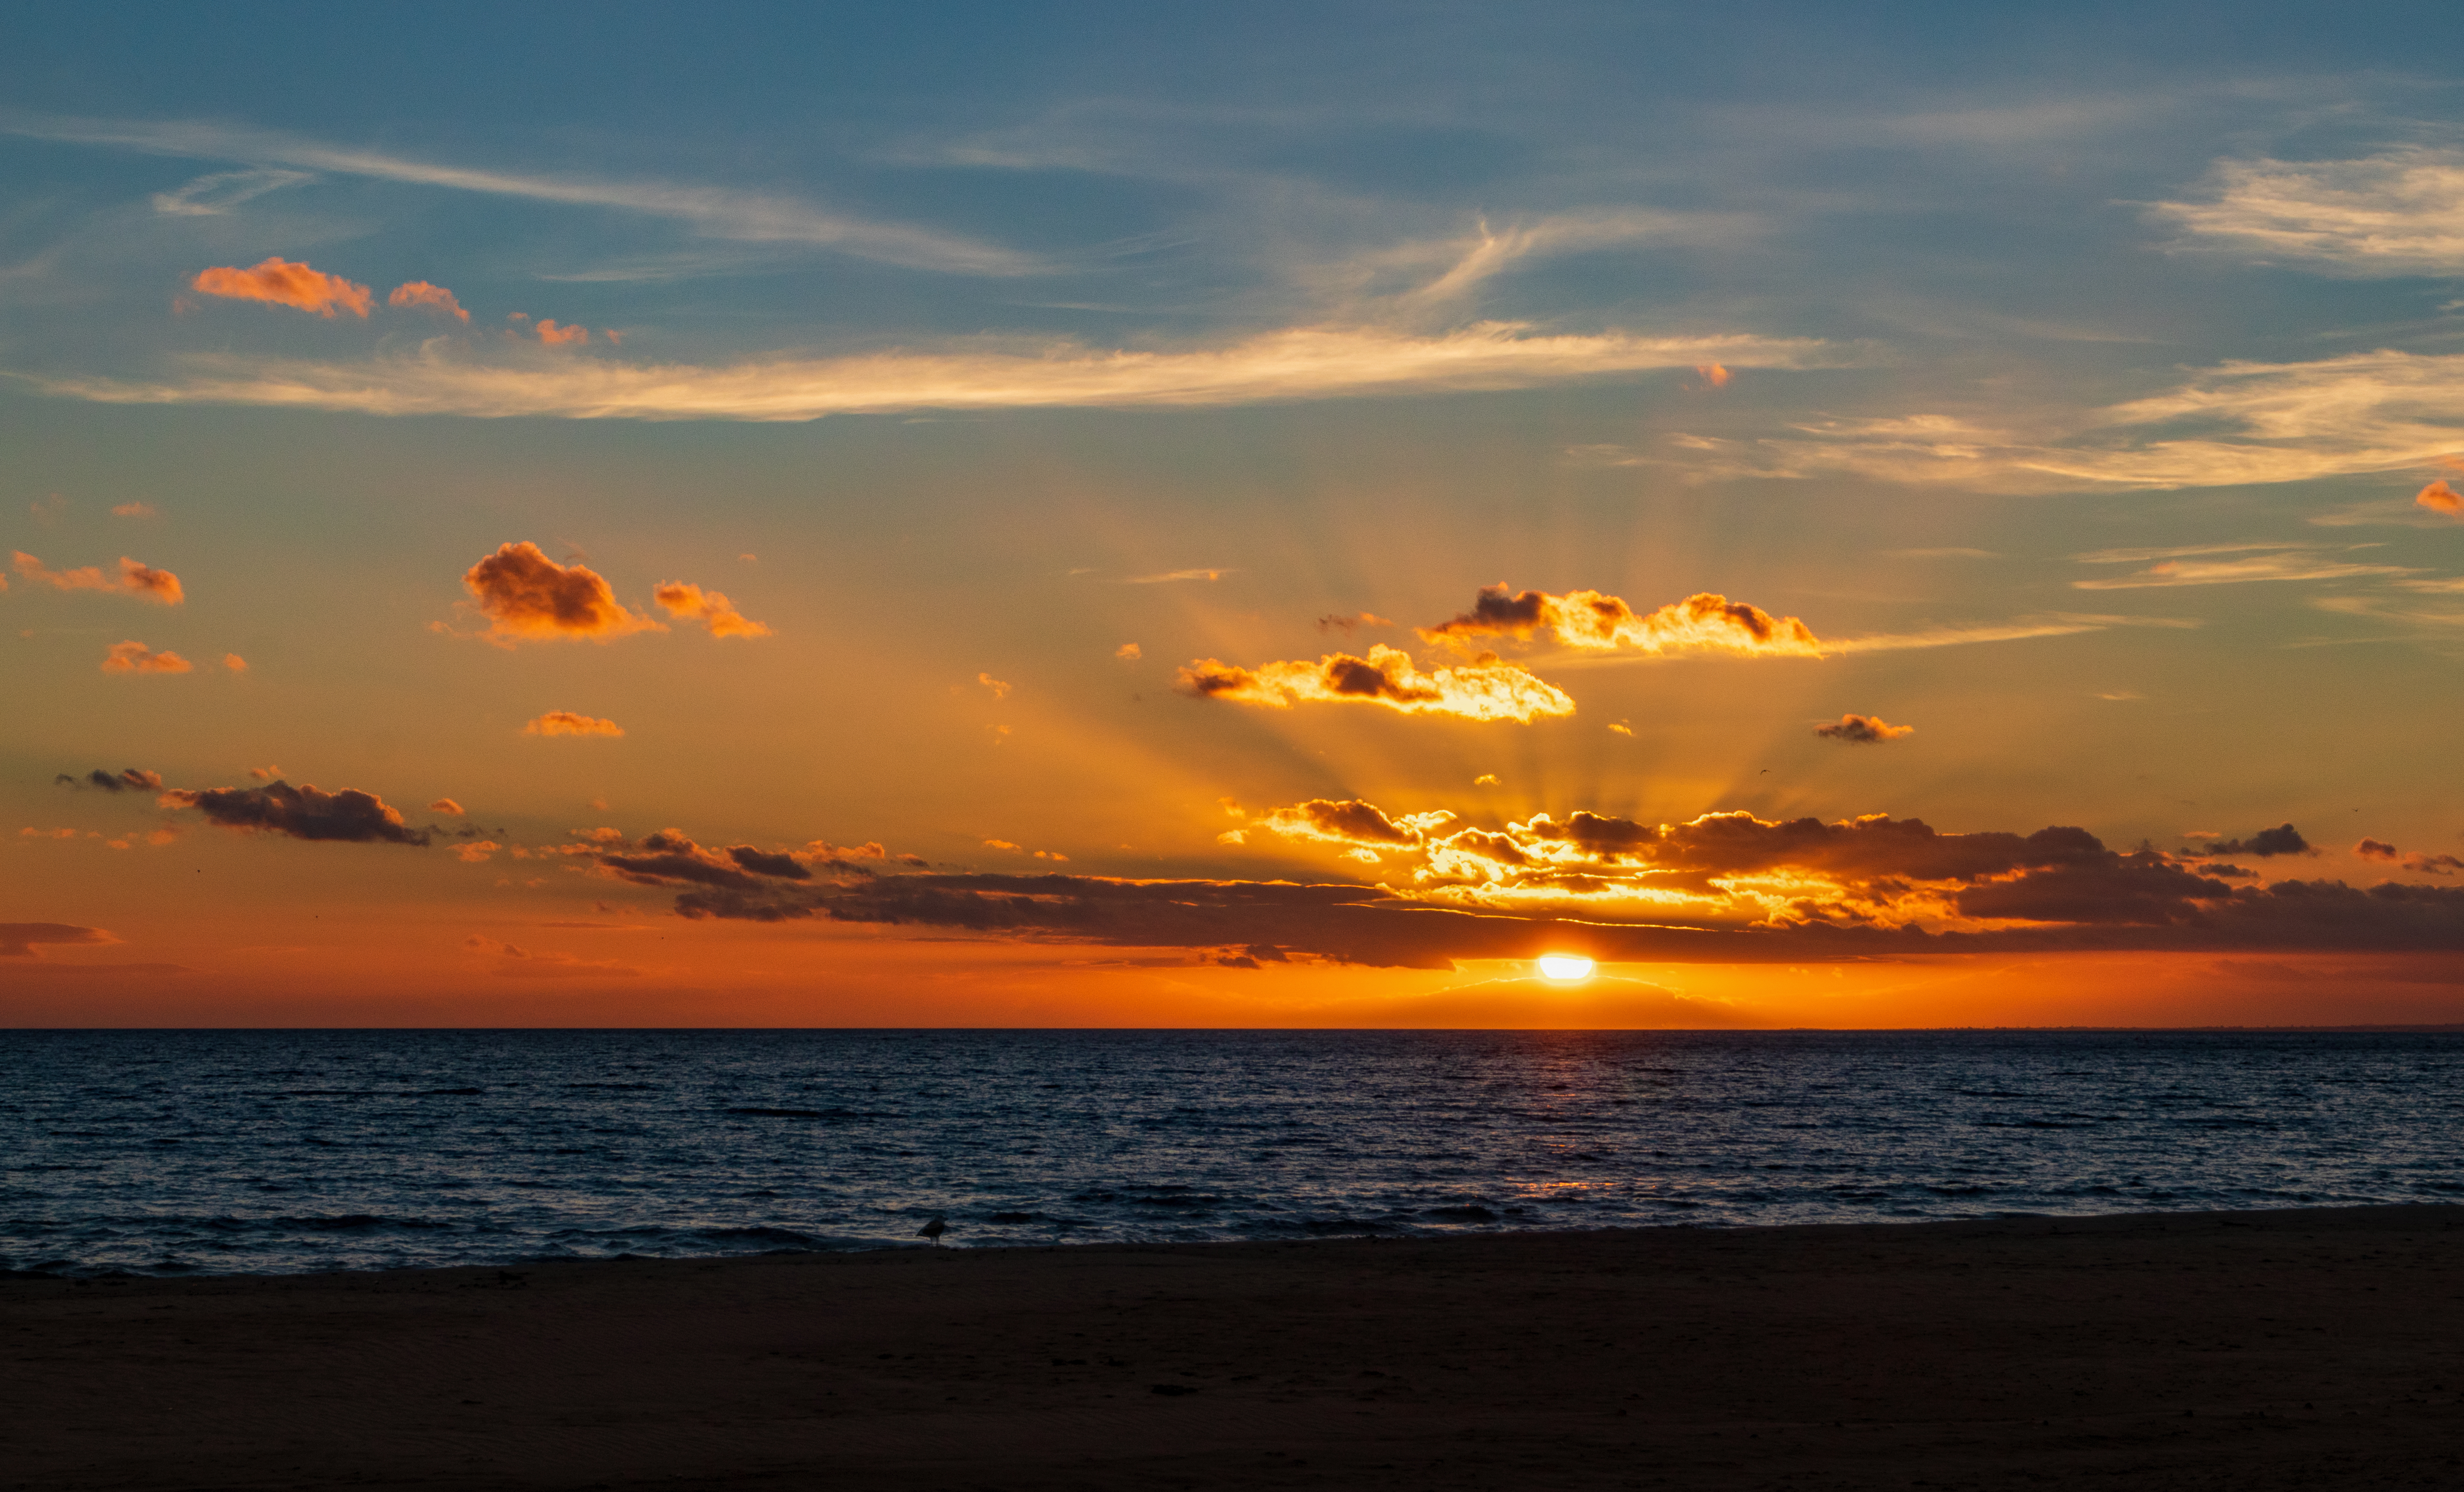
sunset, sky, horizon, afterglow, sea, sunrise, cloud, ocean, red sky at morning, evening, dusk, natural landscape, morning, calm, sun, beach, sound, coast, shore, wave, dawn, cumulus, vacation, tropics, sunlight, caribbean, wind wave, landscape, coastal and oceanic landforms, bay, photography, reflection, meteorological phenomenon, astronomical object